Answer in natural language. Is white rectangular dining table behind blue rectangle wall decor? Choose between the following options: no or yes
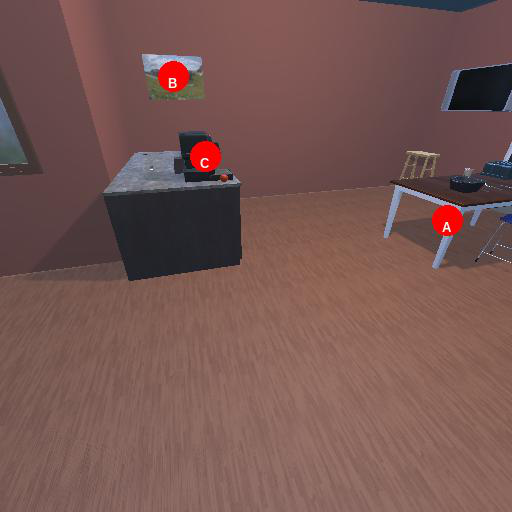
<answer>no</answer>